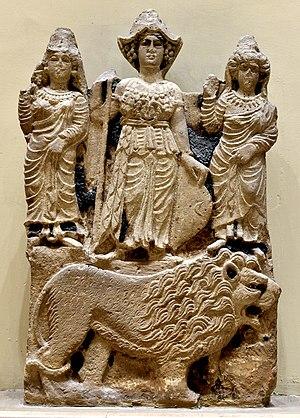
Hatra est une ancienne cité arabe de Haute Mésopotamie, dans le Nord de l'Irak actuel. Elle s'est développée au cours des trois premiers siècles de l'ère chrétienne, en particulier au IIᵉ siècle, alors qu'elle était capitale d'un royaume puissant, allié de l'Empire parthe, et qu'elle résista à plusieurs sièges des armées de l'Empire romain. Hatra fut un important centre religieux, dont la divinité principale était le Dieu-Soleil. Son rayonnement s'étendait aux tribus arabes voisines, et elle était sans doute aussi un important centre caravanier. Sa culture était un mélange de traditions mésopotamiennes, syriennes, gréco-romaines et iraniennes, visible notamment dans les domaines religieux, architecturaux et artistiques. Elle fut détruite après la chute des Parthes, par les Perses sassanides d'Ardachîr Iᵉʳ et Shapur Iᵉʳ en 241 puis abandonnée par la suite.
Al-Lat ou Allāt était une déesse de la fécondité et de la féminité vénérée en Arabie à l'époque préislamique, divinité cohabitant aussi avec le monde greco-romain, à Palmyre et Hatra, notamment. Son nom serait une contraction de al ilahat, déesse. Elle avait sa statue dans la Kaaba où elle était censée résider. Hérodote cite al-Lāt comme étant l'équivalent d'Ourania.
L'histoire de la Mésopotamie débute avec le développement des communautés sédentaires dans le nord de la Mésopotamie au début du Néolithique, et s'achève dans l'Antiquité tardive. Elle est reconstituée grâce à l'analyse des fouilles archéologiques des sites de cette région, et à partir du IVᵉ millénaire av. J.‑C. par des textes écrits essentiellement sur des tablettes d'argile, la Mésopotamie étant l'une des premières civilisations à inventer l'écriture, avec l’Égypte antique.